Tayutama: Kiss on my Deity

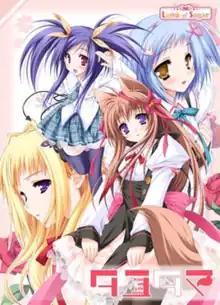
"Tayutama: Kiss on my Deity" visual novel cover

is a Japanese visual novel developed by Lump of Sugar. It was first released as an adult game for Windows PCs on July 11, 2008 in both limited and regular editions, and was later followed by an Xbox 360 version. "Tayutama" is Lump of Sugar's third title after their previous titles "Nursery Rhyme" and "Itsuka, Todoku, Ano Sora ni". The story centers on the male protagonist Yuri Mito, a high school student who is the son of a family that presides over the local Shinto shrine. As Yuri performs a ritual to transfer a relic that hosts a fictional, supernatural race called Tayutai, he and his friends accidentally summon a goddess, who incarnates as a young girl.